Ultra-royalist

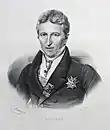
Jean-Baptiste de Villèle, Ultra-royalist Prime Minister of France from 1821 to 1828

In 1815, an Ultra majority was elected to the chamber of deputies. Louis XVIII dubbed them "La Chambre Introuvable", "the unfindable chamber", due to his astonishment at a group of deputies more royalist than himself. Under the guidance of his chief minister the Armand-Emmenuel de Vignerot du Plessis, Duc de Richelieu, Louis XVIII finally decided to dissolve this turbulent assembly, invoking Article 14 of the Constitutional Charter. There followed a "Liberal Interlude" from 1816–1820, a period of "wilderness years" for the Ultras. Then on 13February 1820, the Duke of Berry was stabbed by a republican assassin as he left the Paris Opera House with his wife and died the next day. This outrage strengthened the Ultras, who then introduced laws such as the which allowed them to further dominate the Chamber of Deputies. In addition to other factors, Louis XVIII's health was in serious decline, reducing his resistance to Ultra demands: even before he came to the throne, the Comte d'Artois (Charles X) already dominated the government.